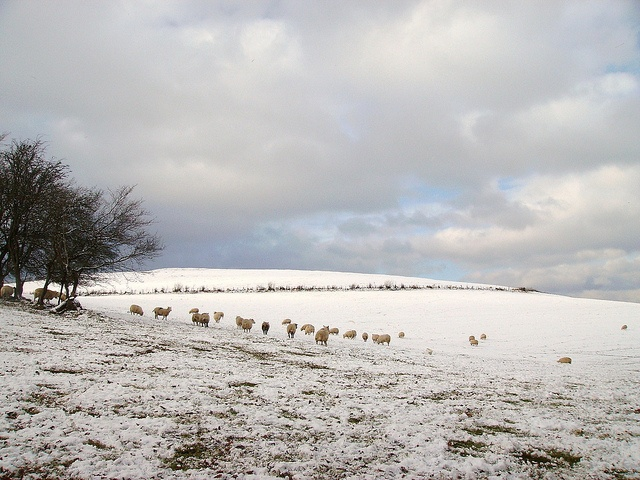
a snowy field that has some animals in it
A herd of animals walking across a snow covered field.
There are sheep wandering around a snowy field.
A group of goats are walking along a snowy hill.
A field with snow, animals in the background, and clouds in the sky.